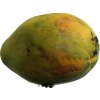
Label: papaya